Government House, Minsk

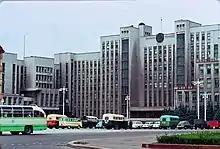
Government House in 1964

The Government House was built between 1930 and 1934, becoming a vivid example of the constructivism architectural style as the largest public building of the pre-war Belarusian SSR. In 1929, a competition for design of a new government workplace in Minsk took place, with the winner being Iosif Langbard, a native of the Grodno Region. The building was part of a project led by Langbard in that area which included a square (now known as Independence Square) used for civil/military parades on public holidays and a central grandstand for party leaders. He won the honorary title of Honored Artist of the Belarusian SSR as a result of his work. Busts of Karl Marx and Friedrich Engels were sculpted and installed on the sides of the stairs leading to the premises of the Supreme Soviet. At the request of Langbard, a statue to Russian statesman and revolutionary Vladimir Lenin was erected in front of the house and the square, becoming the tallest of its kind in the entire USSR.